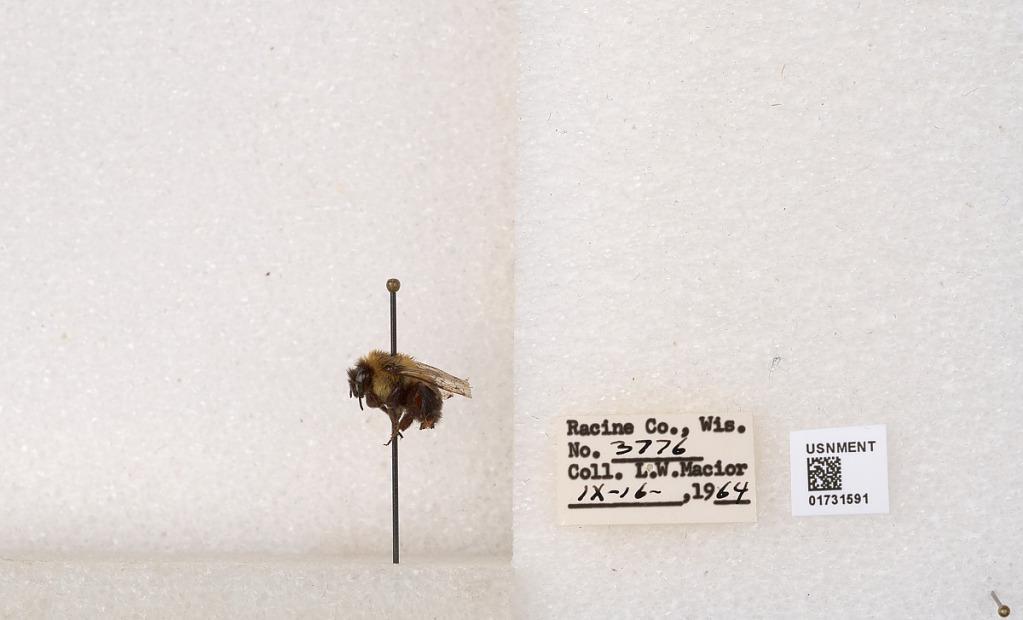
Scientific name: Bombus impatiens Cresson
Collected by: L. Macior
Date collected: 1964-9-16
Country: United States
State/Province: Wisconsin
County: Racine
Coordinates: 42.7299, -87.8123